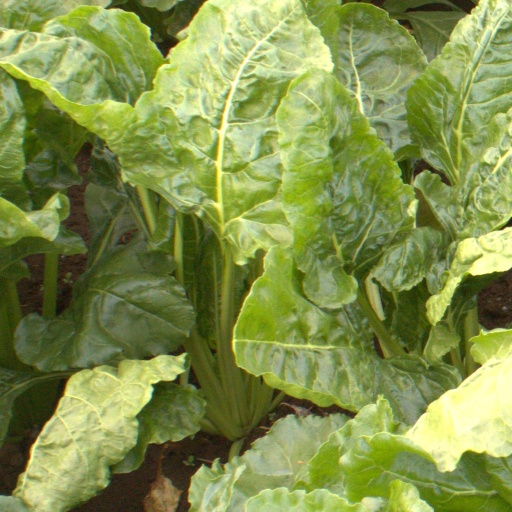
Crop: sugar beet